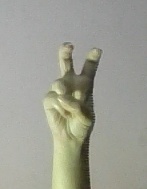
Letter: toot